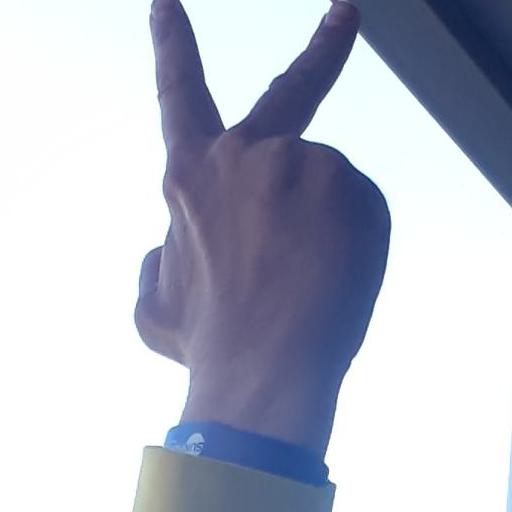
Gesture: peace_inverted